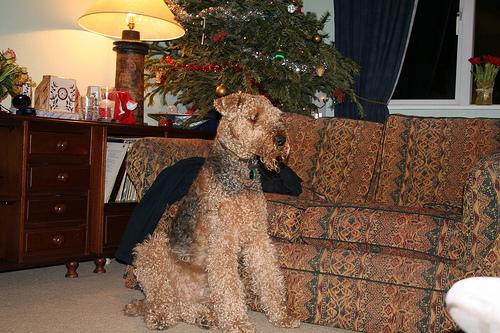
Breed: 200-n000008-Airedale